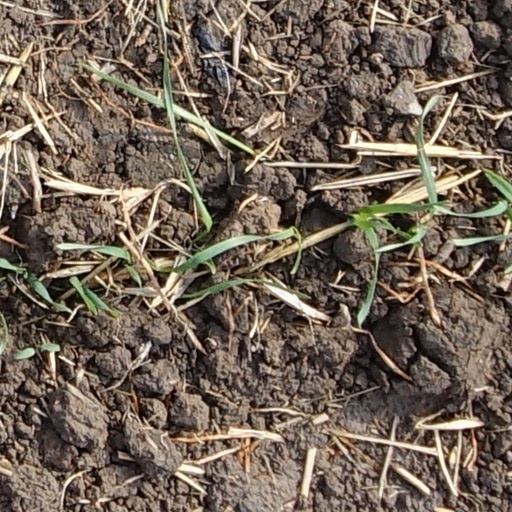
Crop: wheat